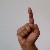
The image shows a hand gesture representing the letter 'D' in Indian Sign Language.